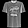
Label: T - shirt / top